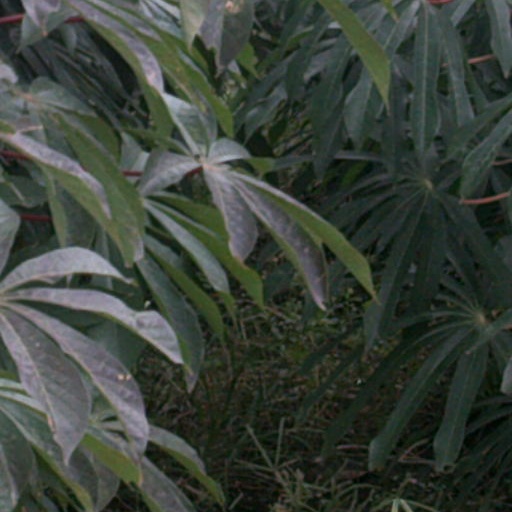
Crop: cassava